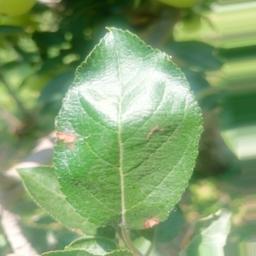
Label: Alternaria